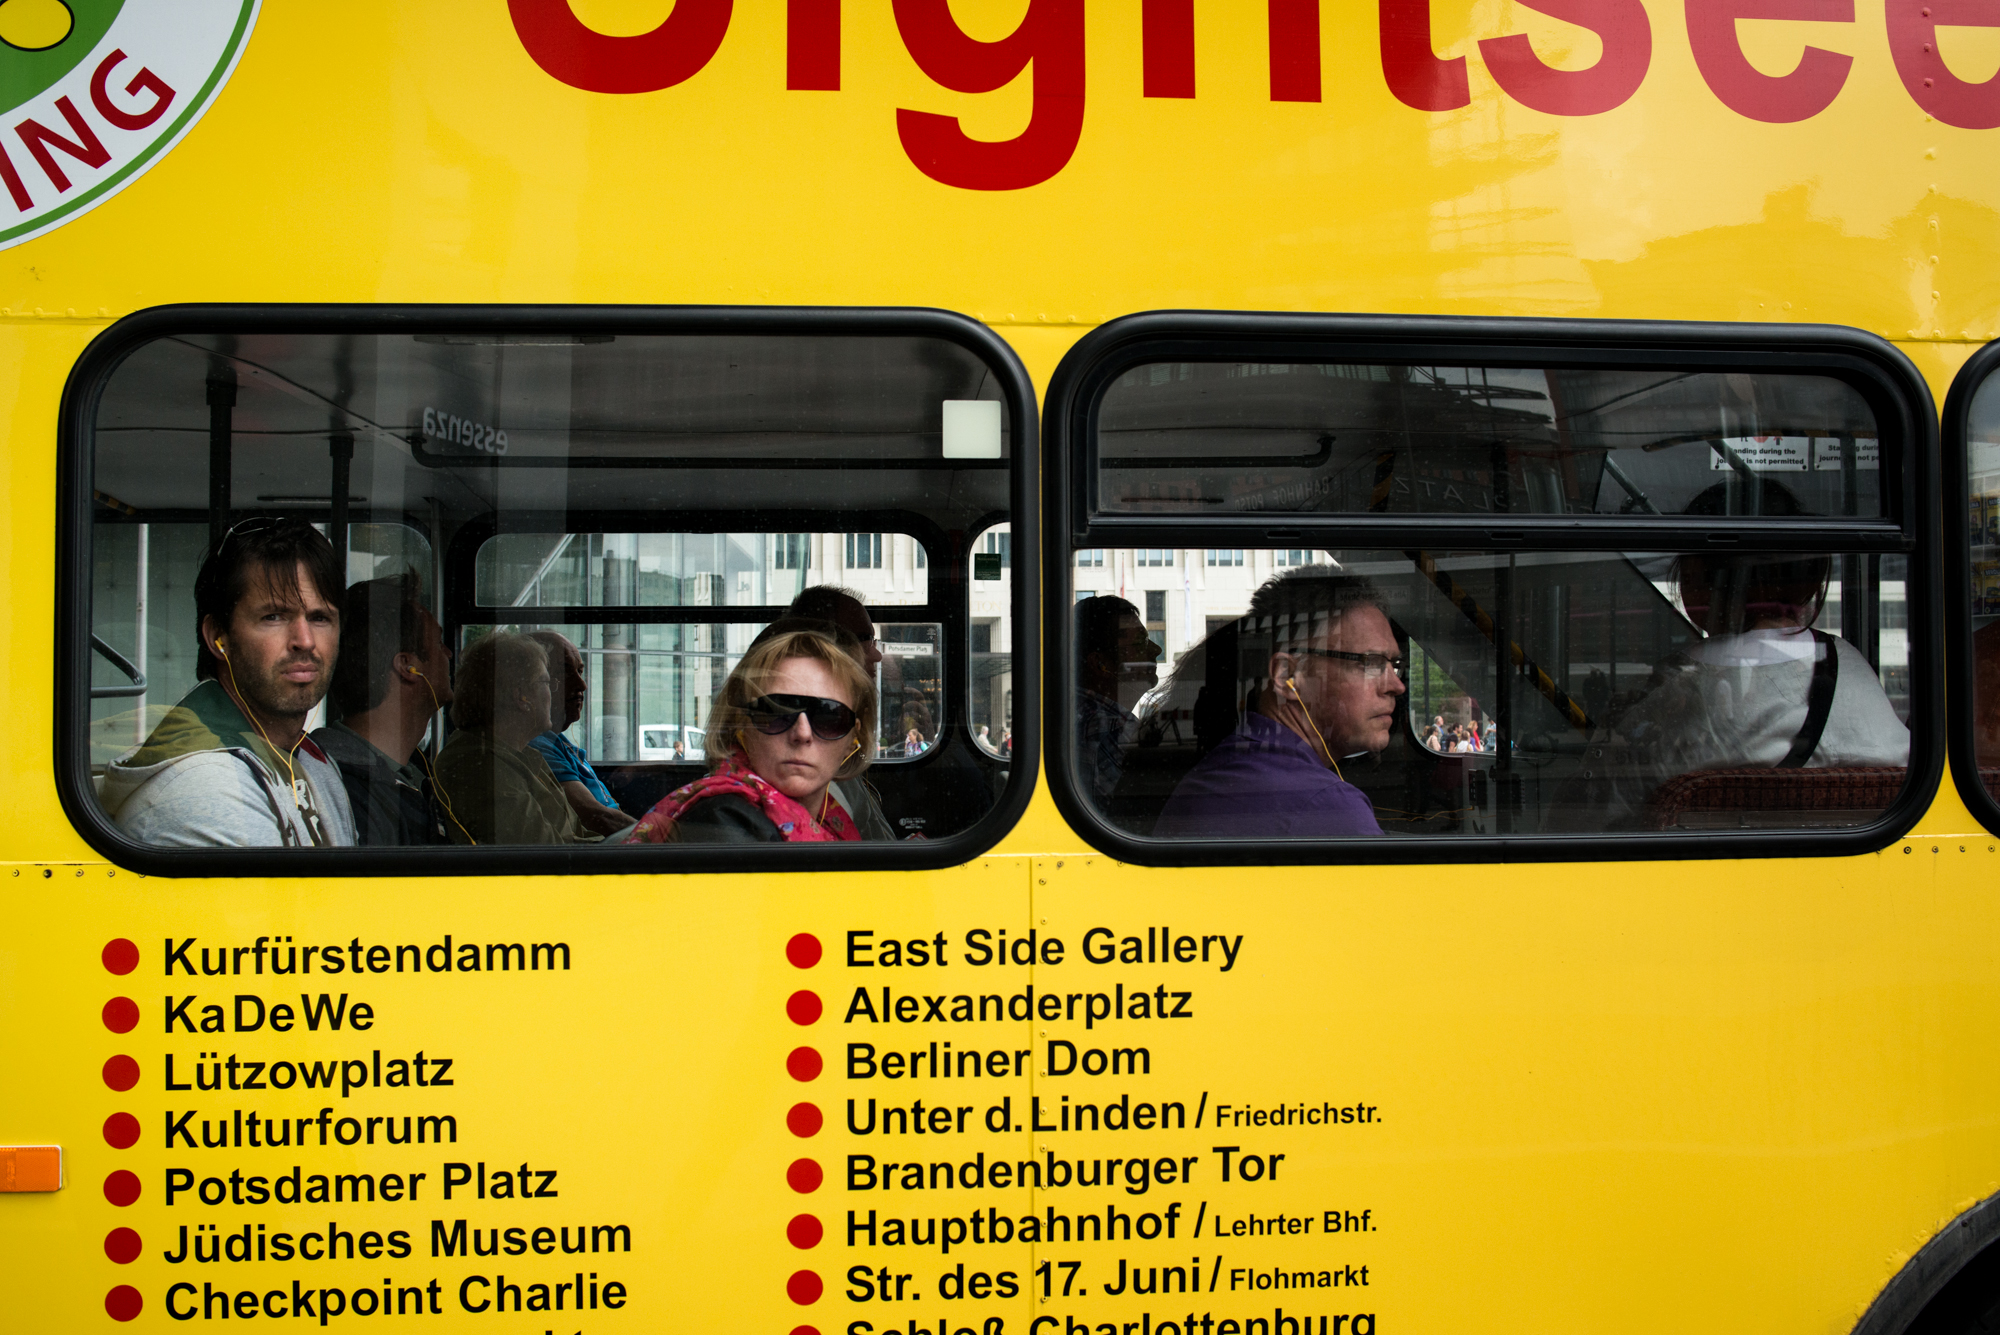
driving, advertising, transport, vehicle, public transport, brand, bus, presentation, school bus, mode of transport